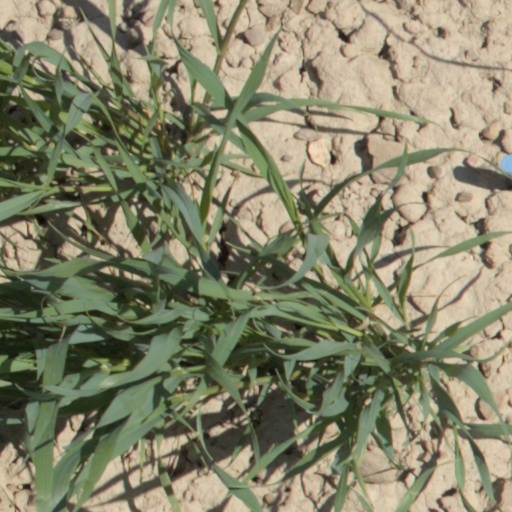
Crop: wheat